Morkovcha
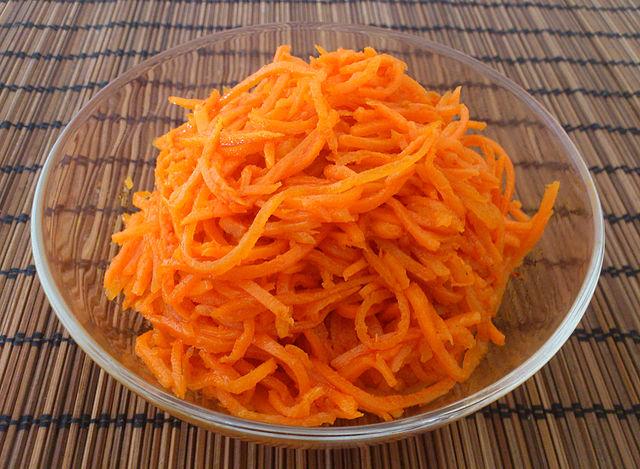
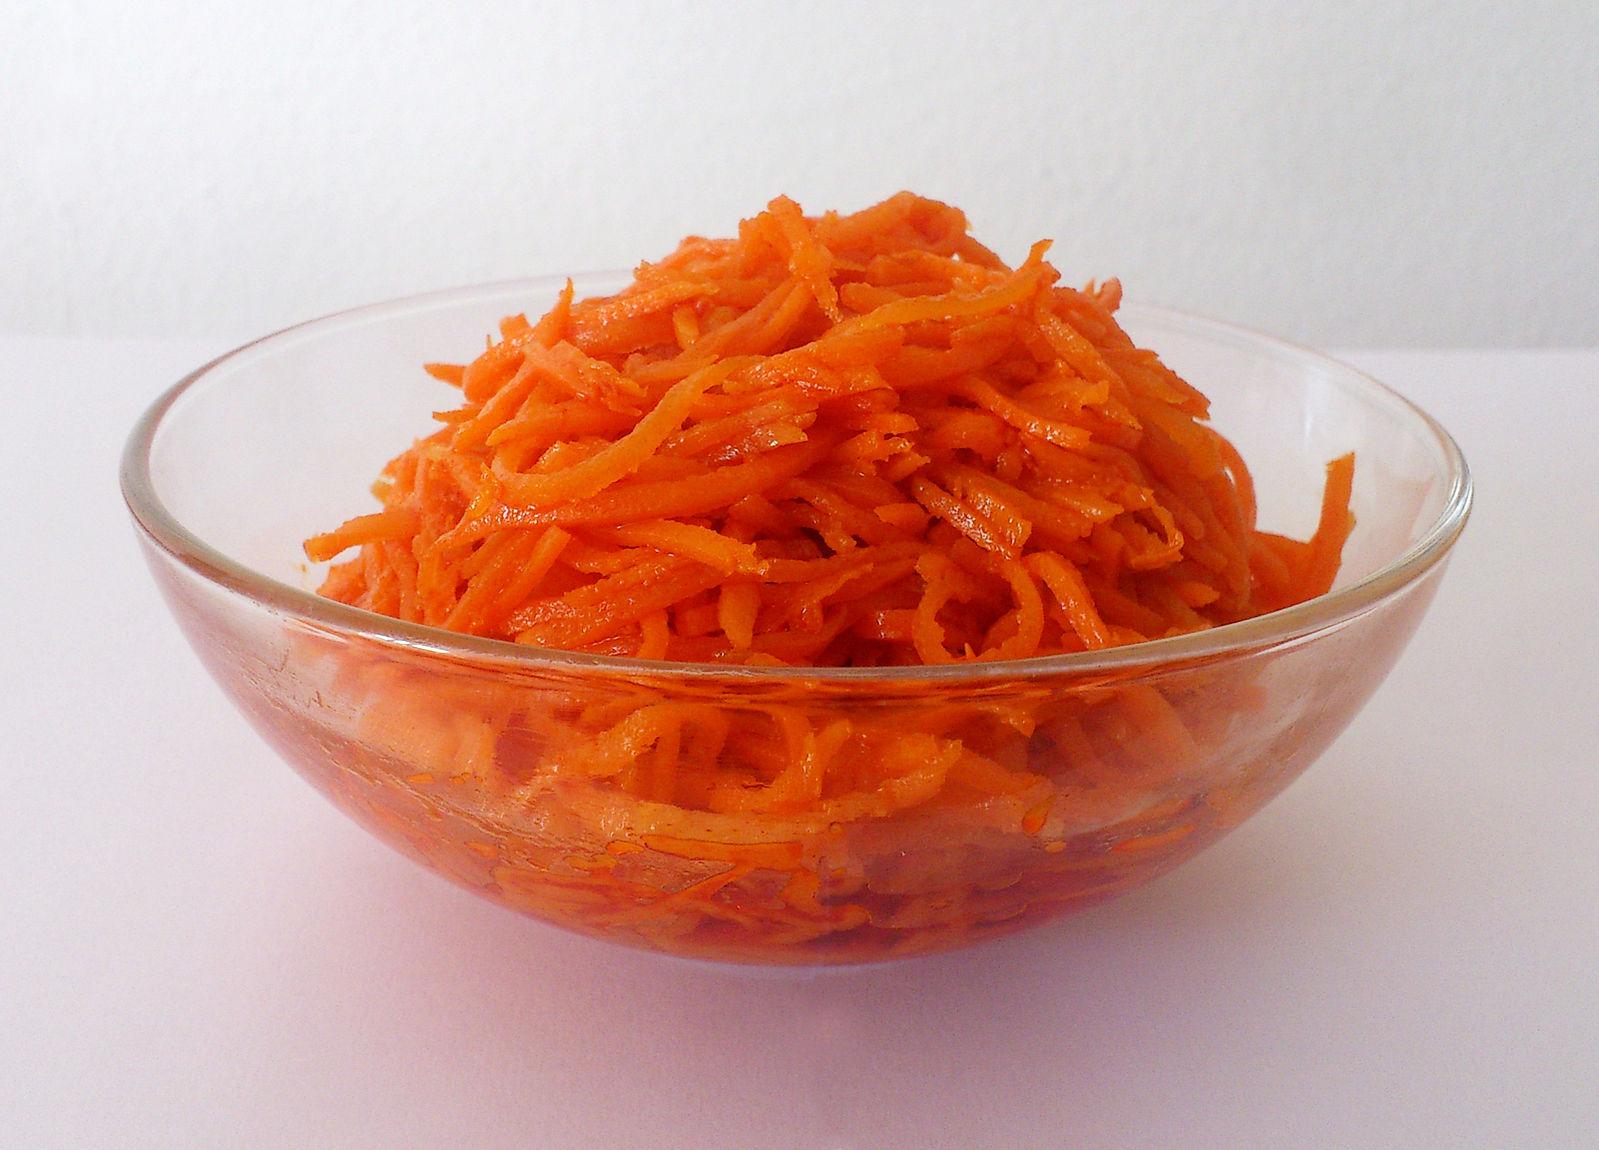
Also known as:
hy - Armenian: Գազարը կորեական ձևով
id - Indonesian: Morkovcha
ja - Japanese: マルコフチャ
jv - Javanese: Morkovcha
ko - Korean: 마르코프차
pl - Polish: Marchew po koreańsku
ru - Russian: Морковь по-корейски
th - Thai: มอร์คอฟชา
uk - Ukrainian: Морква по-корейськи
uz - Uzbek: Morkovcha
zh - Chinese: 高麗胡蘿蔔菜
Category: salad (carrot salad)
Cuisine: South Korean
Associated cuisines: Koryo-saram
Area: South Korea
Countries: South Korea
Region: Eastern Asia, , , ,
It is a spicy marinated carrot salad. It is made of finely julienned carrots, garlic, onion,[4] ground red pepper, ground coriander seeds, vinegar, vegetable oil (or olive oil), salt and pepper. It may also include sesame seeds.